De Montfort University

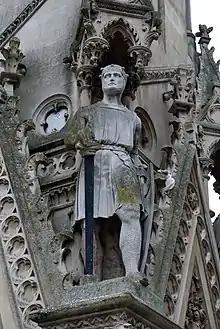
A statue of Simon de Montfort on the Haymarket Memorial Clock Tower in Leicester

The name De Montfort University was chosen in allusion to Simon de Montfort, Earl of Leicester, a prominent figure in establishing the Parliament of England in the 13th century. Honouring Simon de Montfort has been controversial, as in 1231 he expelled the Jews from Leicester. By taking his name the university's commitment to community values has been questioned.